New York metropolitan area

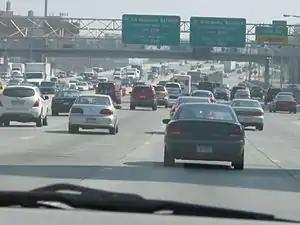
The Long Island Expressway (I-495), viewing eastbound in Corona, Queens.

The Port of New York and New Jersey is the port district of the New York metropolitan area, encompassing the region within approximately a radius of the Statue of Liberty National Monument. A major economic engine for the New York metropolitan area, the port includes the system of navigable waterways in the estuary along of shoreline in the vicinity of New York and the Gateway Region of northeastern New Jersey, as well as the region's airports and supporting rail and roadway distribution networks. The Port of New York and New Jersey handled a maritime cargo volume in the ten months through October 2022 of over 8.2 million TEUs, benefitting post-Panamax from the expansion of the Panama Canal, and accelerating ahead of California seaports in monthly cargo volumes.